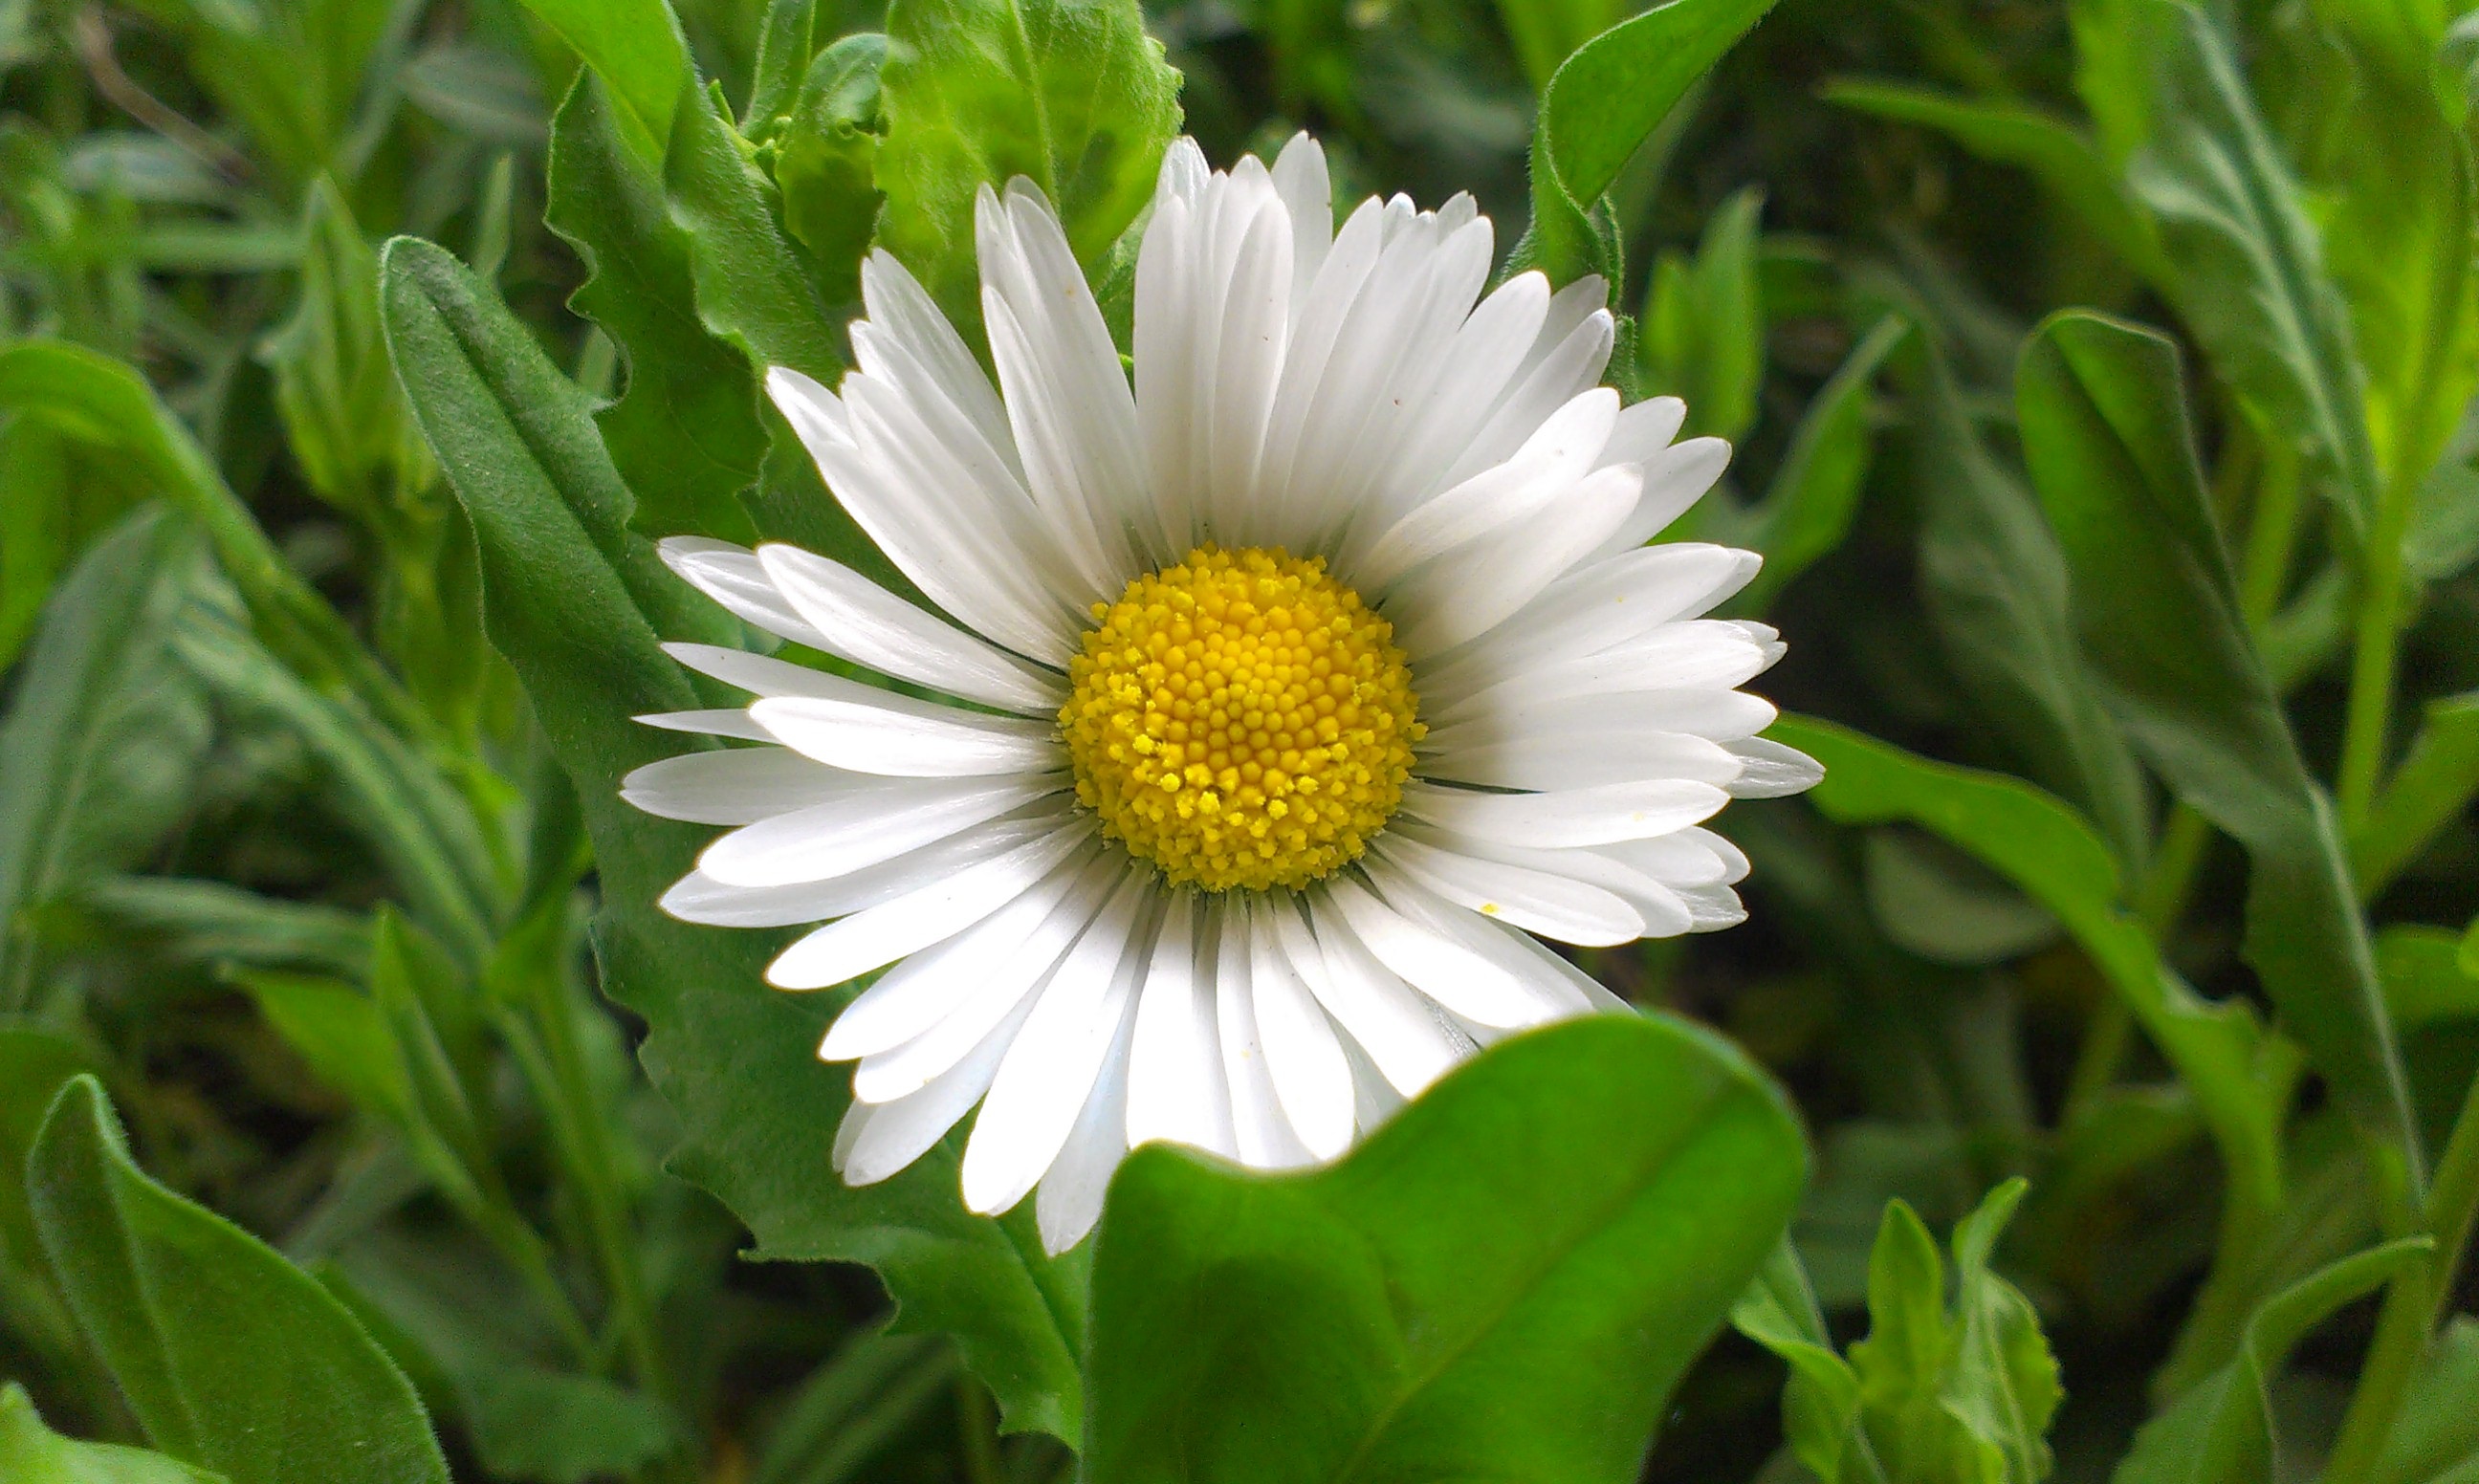
nature, grass, plant, meadow, flower, petal, daisy, botany, closeup, flora, wildflower, flowers, macro photography, flowering plant, daisy family, oxeye daisy, land plant, chamaemelum nobile, marguerite daisy